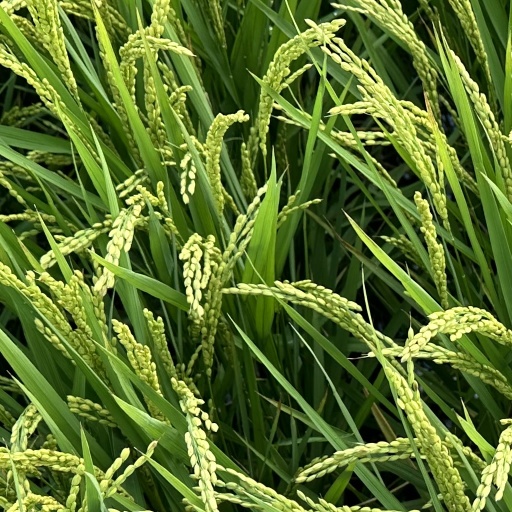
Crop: rice